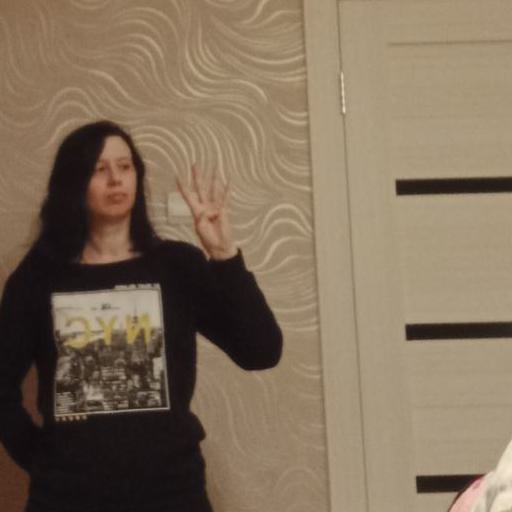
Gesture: four